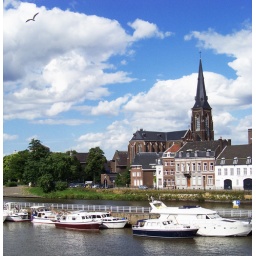
A picture taken off of a bridge in Maastricht, Netherlands. Check out the bird in the top left hand corner.